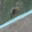
Label: otter